The Simpsons: Virtual Springfield

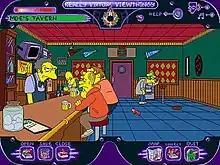
Moe's Tavern, as shown in the game

"Virtual Springfield" is a first-person adventure game that allows players to explore a 3D simulation of Springfield, the fictional town featured in the animated television series "The Simpsons" and the home of the Simpson family. Many of the familiar locations from the show are present, including Moe's Tavern, Springfield Elementary School, the Kwik-E-Mart, Krustylu Studios, and the Simpsons' house. Players can interact with "Simpsons" characters such as Mr. Burns, Principal Skinner and Ned Flanders in the game.